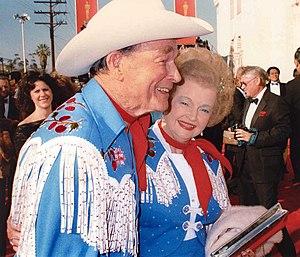
Roy Rogers est un chanteur et acteur cow-boy américain, né Leonard Franklin Slye le 5 novembre 1911 à Cincinnati dans l'Ohio et mort le 6 juillet 1998 à Apple Valley en Californie. Il a joué dans une centaine de films entre 1935 et 1950, presque exclusivement des westerns B.